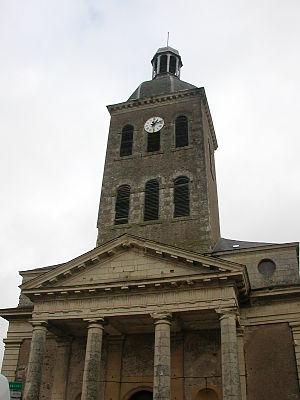
Église de Saint-Georges-sur-Loire, inscrite à l'ISMH par arrêté du 18 avril 1991.
Cet article recense les monuments historiques du nord de Maine-et-Loire, en France.
L'église Saint-Georges est une église située à Saint-Georges-sur-Loire, en France.